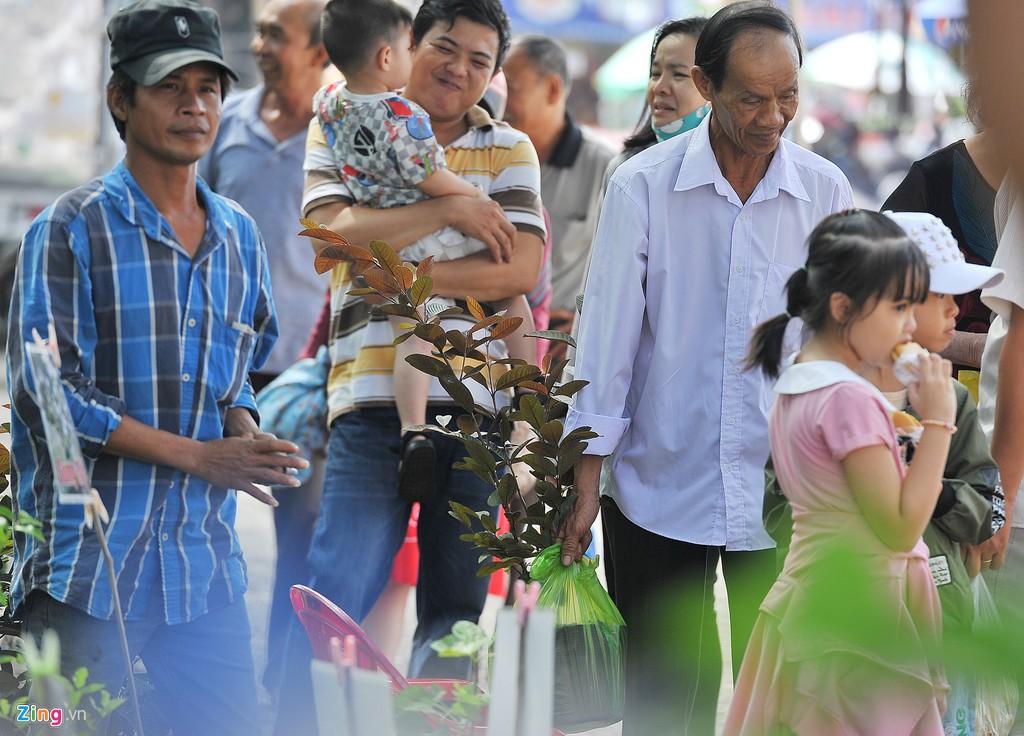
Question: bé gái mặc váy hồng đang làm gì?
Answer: bé gái mặc váy hồng đang ăn một phần thức ăn nhanh